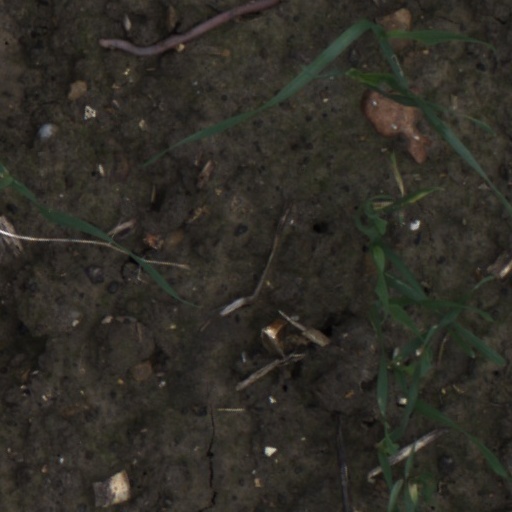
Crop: wheat